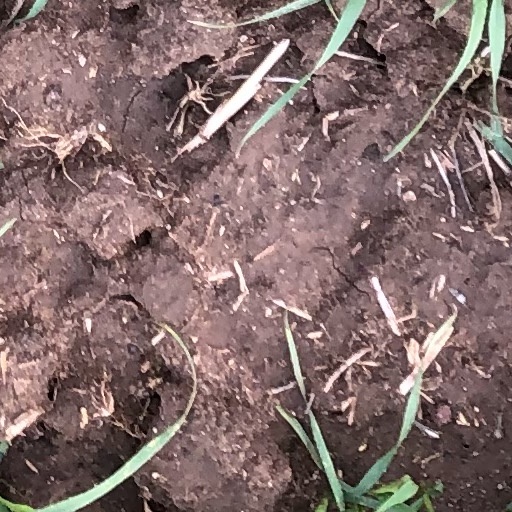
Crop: wheat